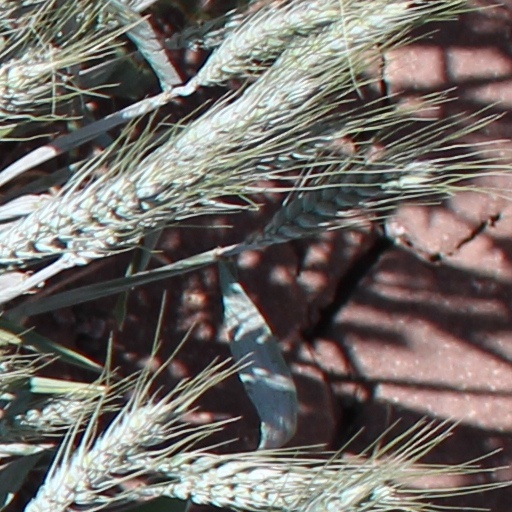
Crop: wheat